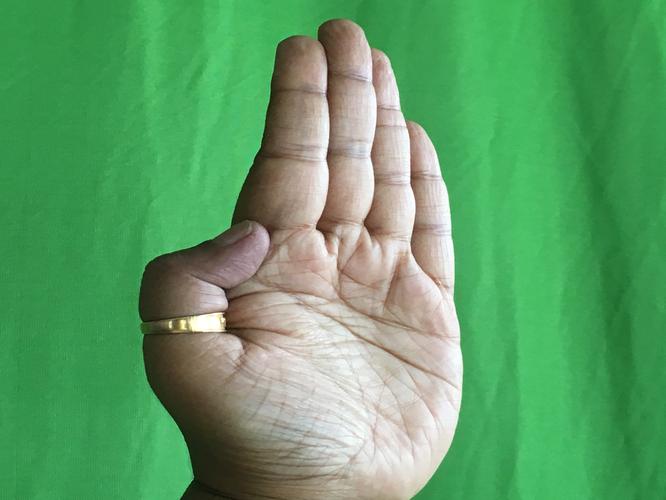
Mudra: Pathaka
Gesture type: single_hand